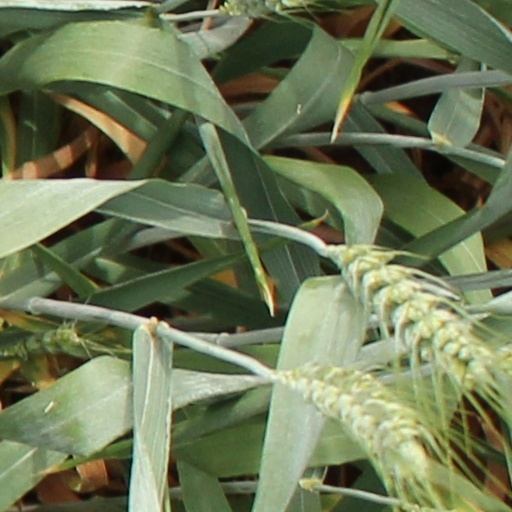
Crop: wheat